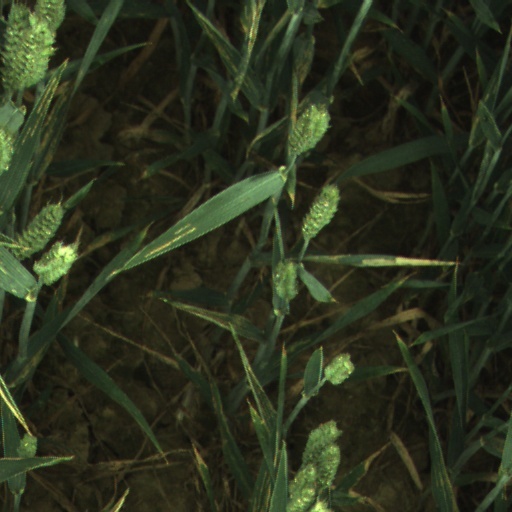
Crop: wheat